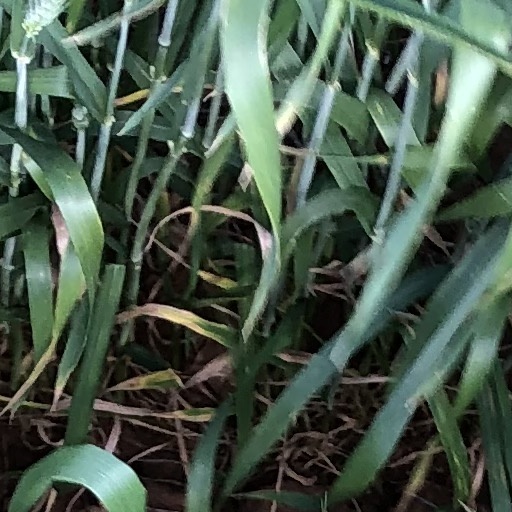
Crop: wheat